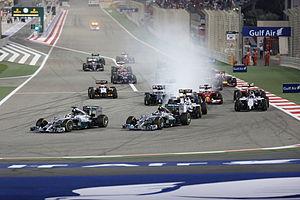
Départ du Grand Prix de Bahreïn 2014
Le Grand Prix automobile de Bahreïn 2014, disputé le 6 avril 2014 sur le circuit international de Sakhir à Sakhir, est la 900ᵉ épreuve du championnat du monde de Formule 1 courue depuis 1950 et la troisième manche championnat 2014. Pour célébrer les dix ans du Circuit international de Sakhir, l'épreuve est exceptionnellement disputée de nuit.
Le championnat du monde de Formule 1 2014, 65ᵉ édition du championnat du monde des pilotes de Formule 1, comporte dix-neuf Grands Prix. Il commence à Melbourne le 16 mars et s'achève à Abou Dabi le 23 novembre. Il est notamment marqué par l'adoption de nouveaux règlements techniques et sportifs : les moteurs V8 atmosphériques des monoplaces sont remplacés par des moteurs V6 turbocompressés à double système de récupération d'énergie ; l'attribution des points est doublée pour la dernière manche du championnat à Abou Dabi ; les pilotes gardent les mêmes numéros d'une saison sur l'autre, sauf le nᵒ 1 attribué au champion du monde ; le Grand Prix d'Autriche fait son retour au calendrier et un nouveau Grand Prix est organisé en Russie, à Sotchi.